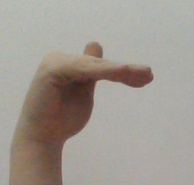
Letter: khaa